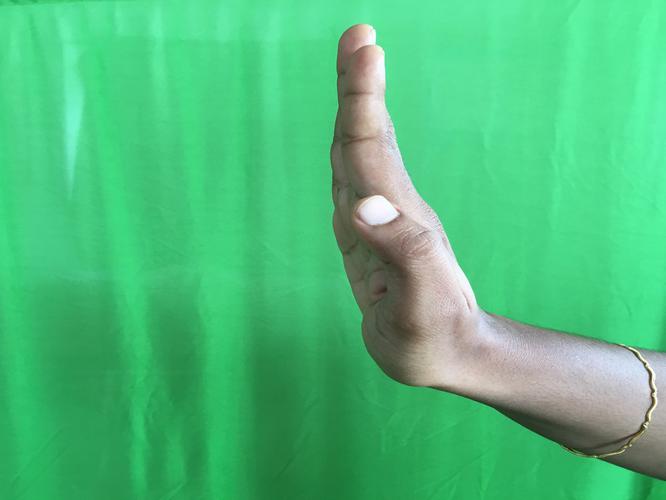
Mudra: Pathaka
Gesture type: single_hand